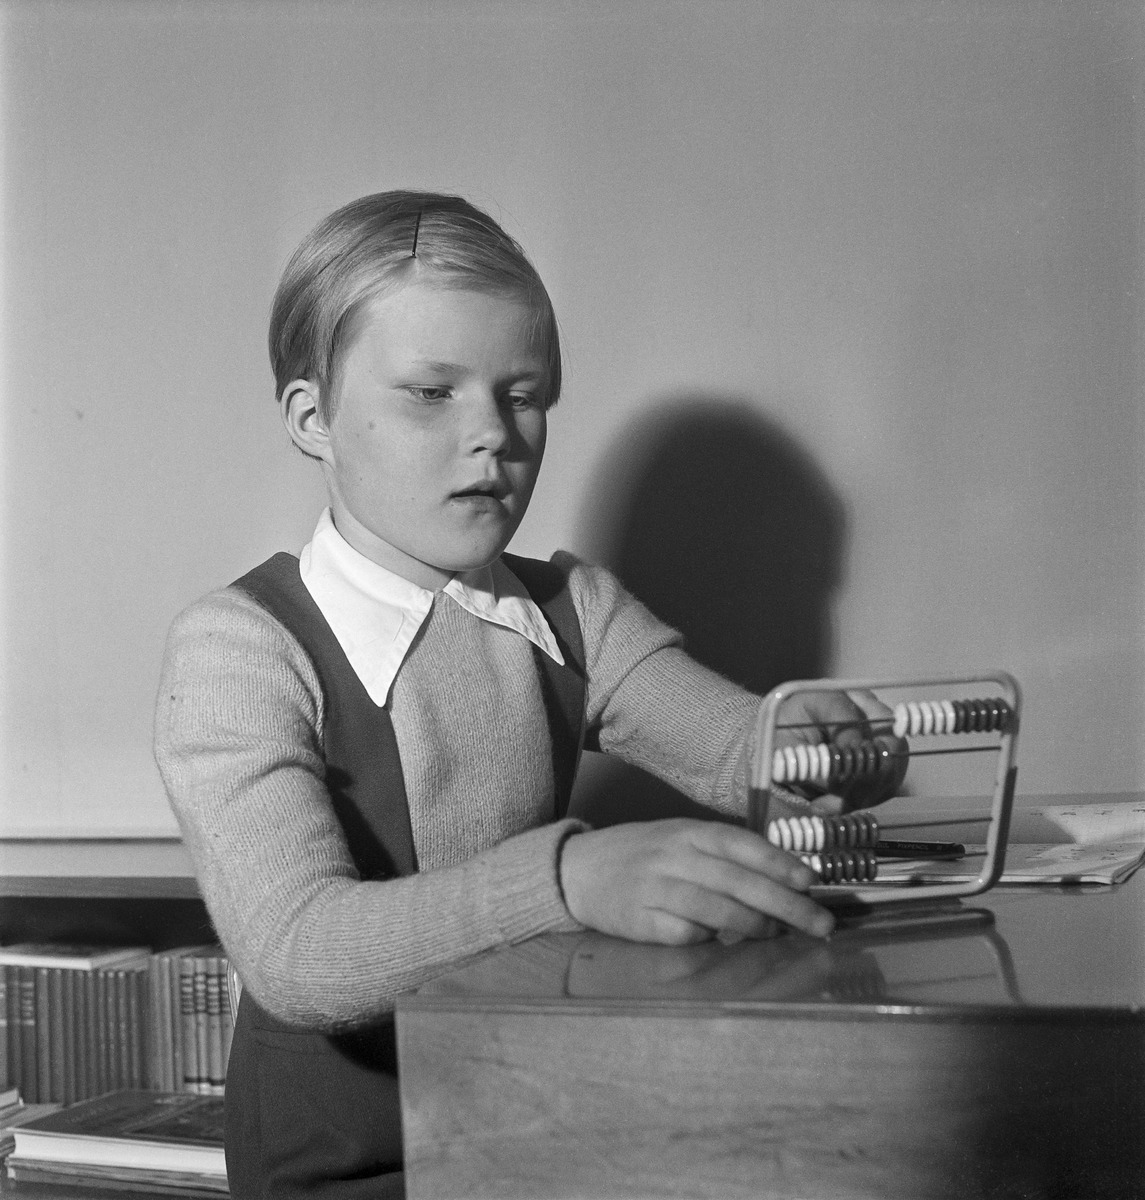
Arkkitehti Viljo Rewellin tytär vuonna 1953
Architect  Viljo Rewell ́s daughter in 1953
sisällön kuvaus: Arkkitehti Viljo Rewellin tytär vuonna 1953. Kati Rewell? content description: Architect  Viljo Rewell ́s daughter in 1953. Kati Rewell?
Kuvaaja: Saarinen, UA, kuvaaja
Vuosi: 1900
Aiheet: Arkkitehdit; kodit; perhe; sisustus; Viljo Revell; interiöörit; lapset; helmitaulut; naisten puvut; perhekuvat; yksin; Architects; homes; family; decor